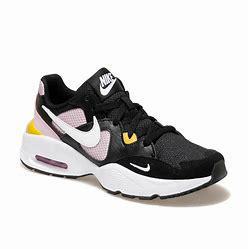
Brand: Nike
Model: Air Max Fusion